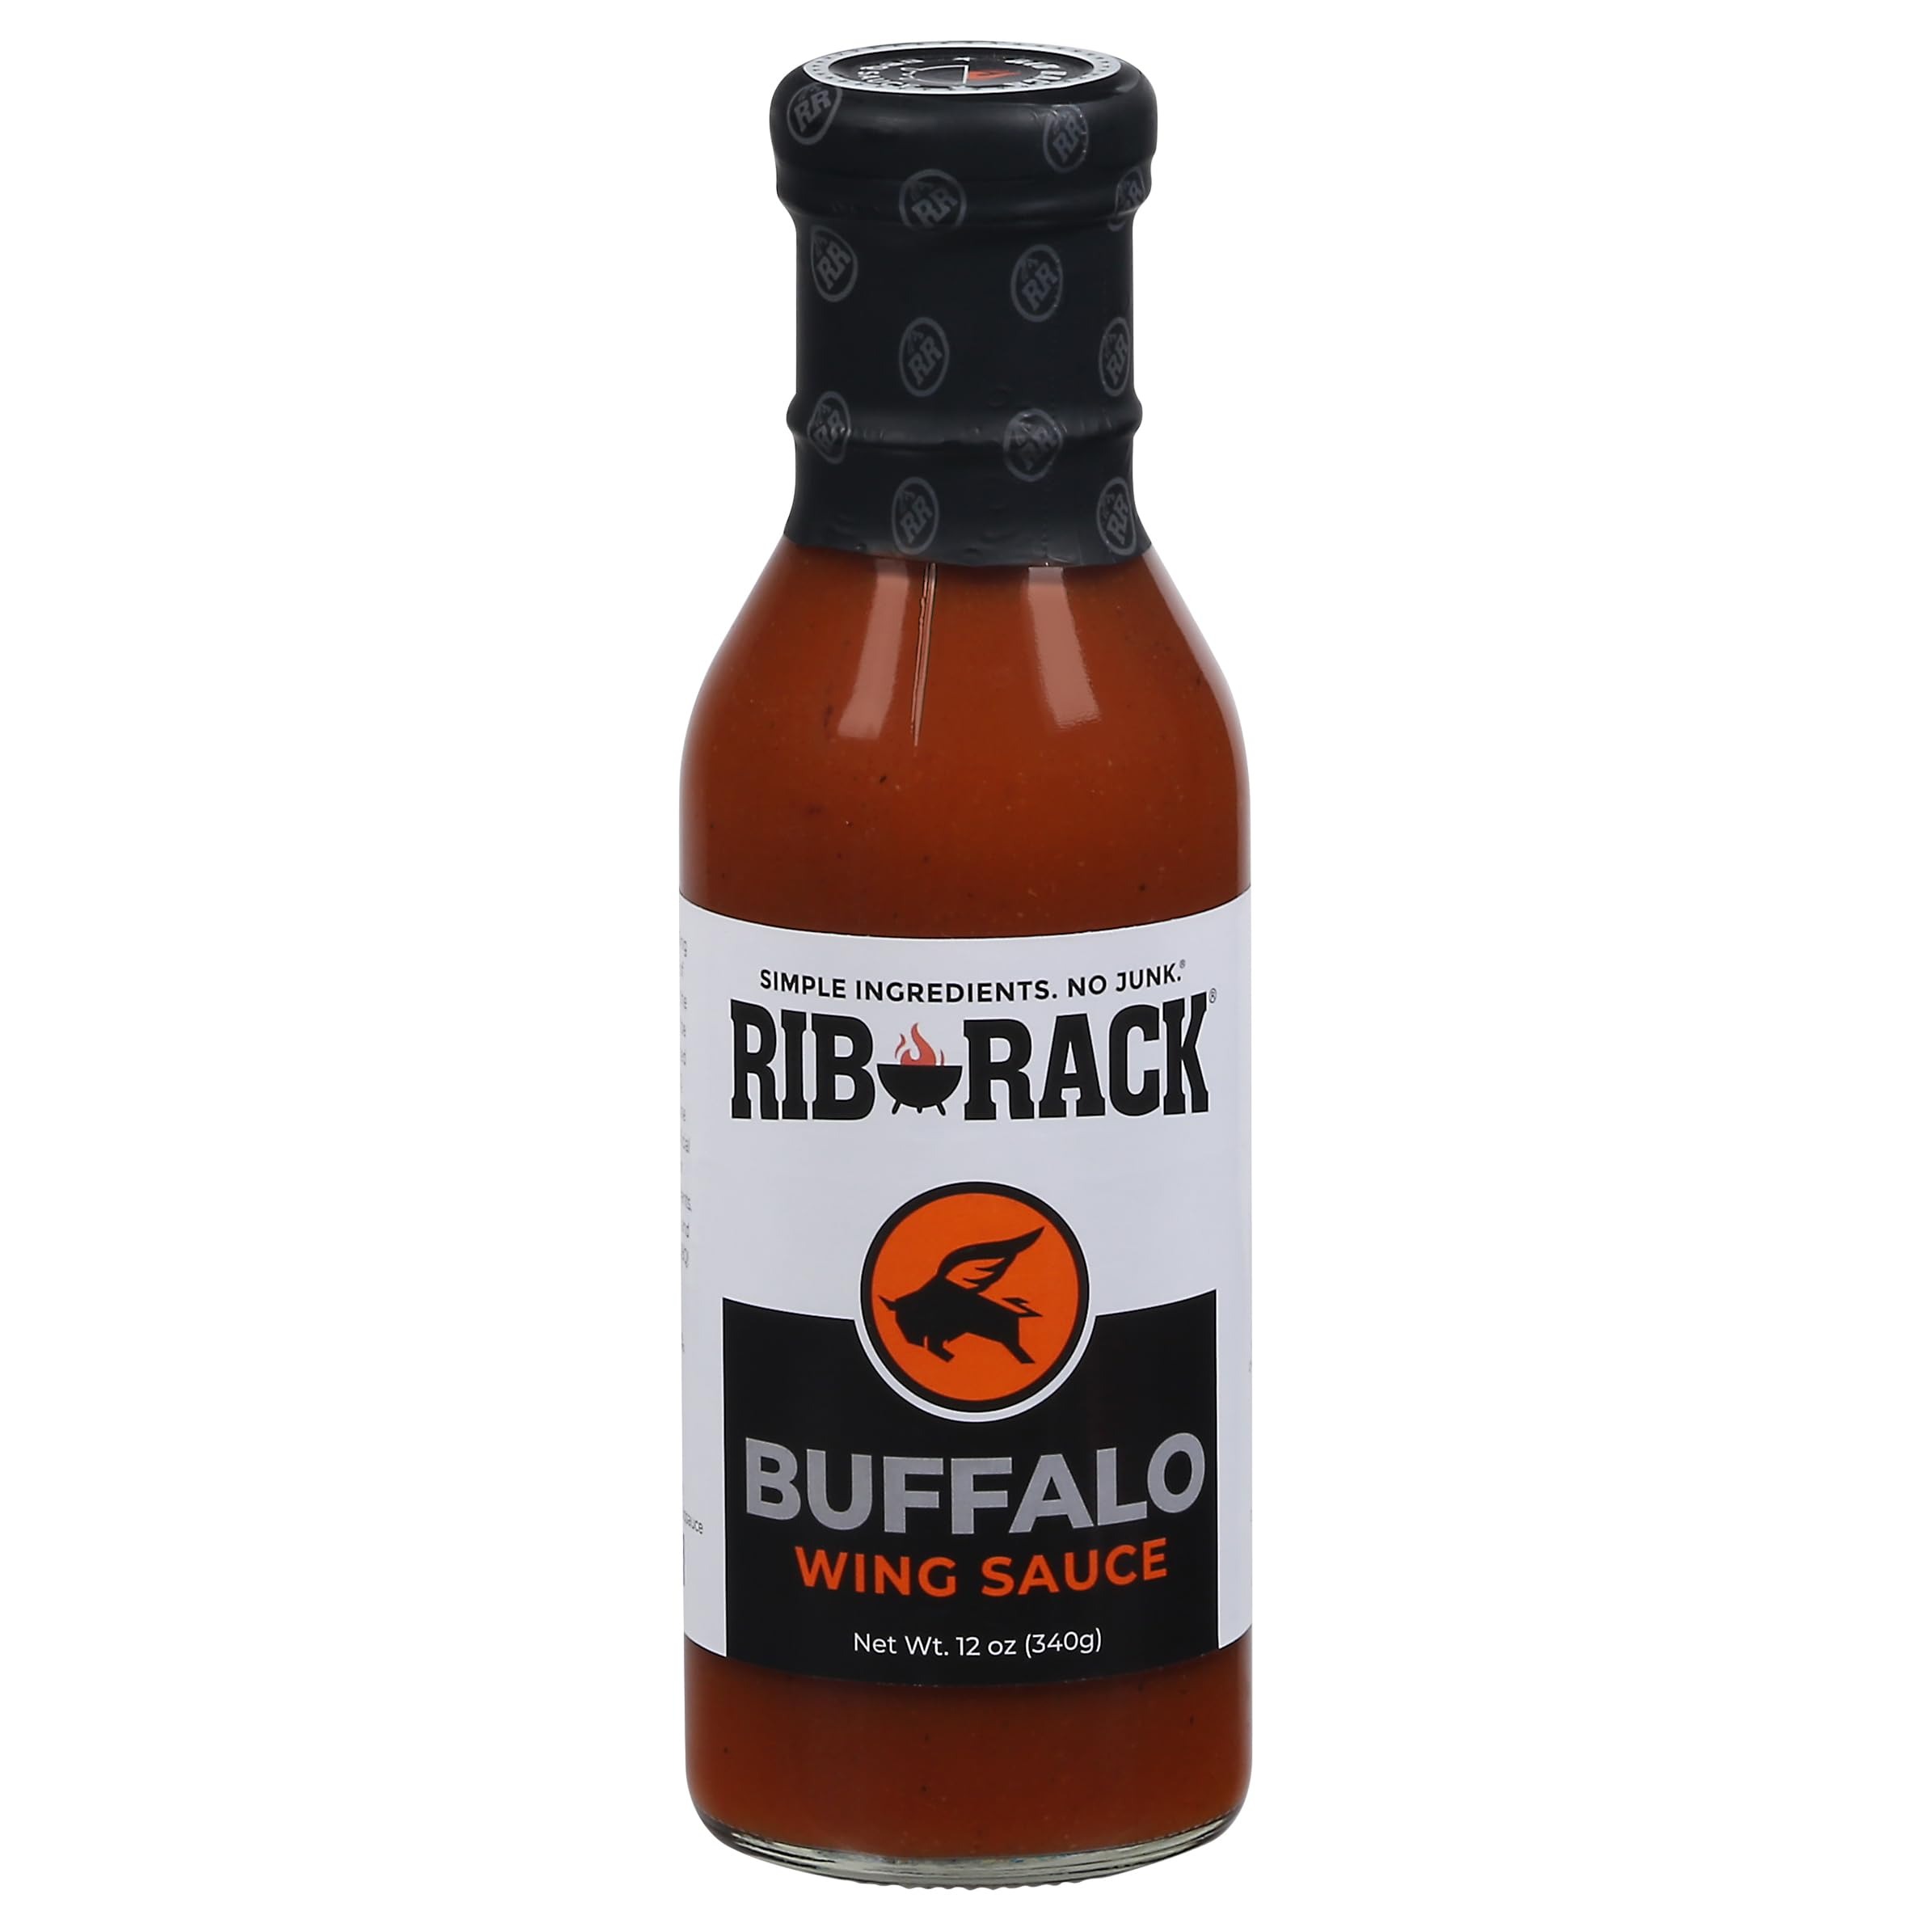
Item Name: Generic R.ib Rack Buffalo Wing Barbecue Sauce 12 oz (Pack of 6)
Bullet Point 1: Versatile Usage: Perfect for marinating, dipping, drizzling, or cooking, making it a must-have addition to your kitchen pantry.
Bullet Point 2: Enhances Flavors: Expertly crafted to complement and elevate the taste of your favorite dishes, from salads and sandwiches to grilled meats and vegetables.
Bullet Point 3: Ideal for Sharing: Conveniently packaged for sharing, making it easy to enjoy these snacks with friends and family during gatherings, parties, or any casual get-together.
Bullet Point 4: Consistent Quality: Produced under stringent quality control measures, ensuring a consistently delicious product that meets high standards and exceeds your expectations every time.
Bullet Point 5: Rich and Balanced Taste: Offers a harmonious blend of flavors that add depth and complexity to your meals, satisfying even the most discerning palate.
Value: 12.0
Unit: Ounce

Price: 50.625